Dartington Morris

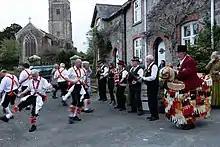
Dartington Morris dancing outside the 'Tally Ho!' Inn in Littlehempston, near Totnes, Devon on 6 May 2016

Dartington Morris are a dance troupe based in Dartington, near Totnes, Devon, England. The group formed as a men's dance side (with male and female musicians) in 1968 at Dartington Hall and is a member side of the Morris Ring.